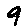
Label: 9